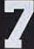
Number: 7